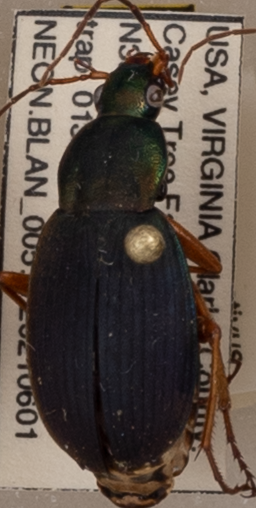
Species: Chlaenius aestivus
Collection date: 2021-06-01
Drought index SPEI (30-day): -0.656
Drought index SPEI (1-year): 0.32
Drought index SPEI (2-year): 0.348